Gavrus

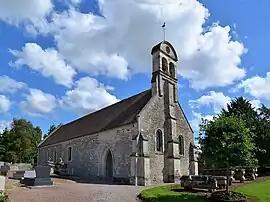
The church in Gavrus

Gavrus is a commune in the Calvados department in the Normandy region in northwestern France.